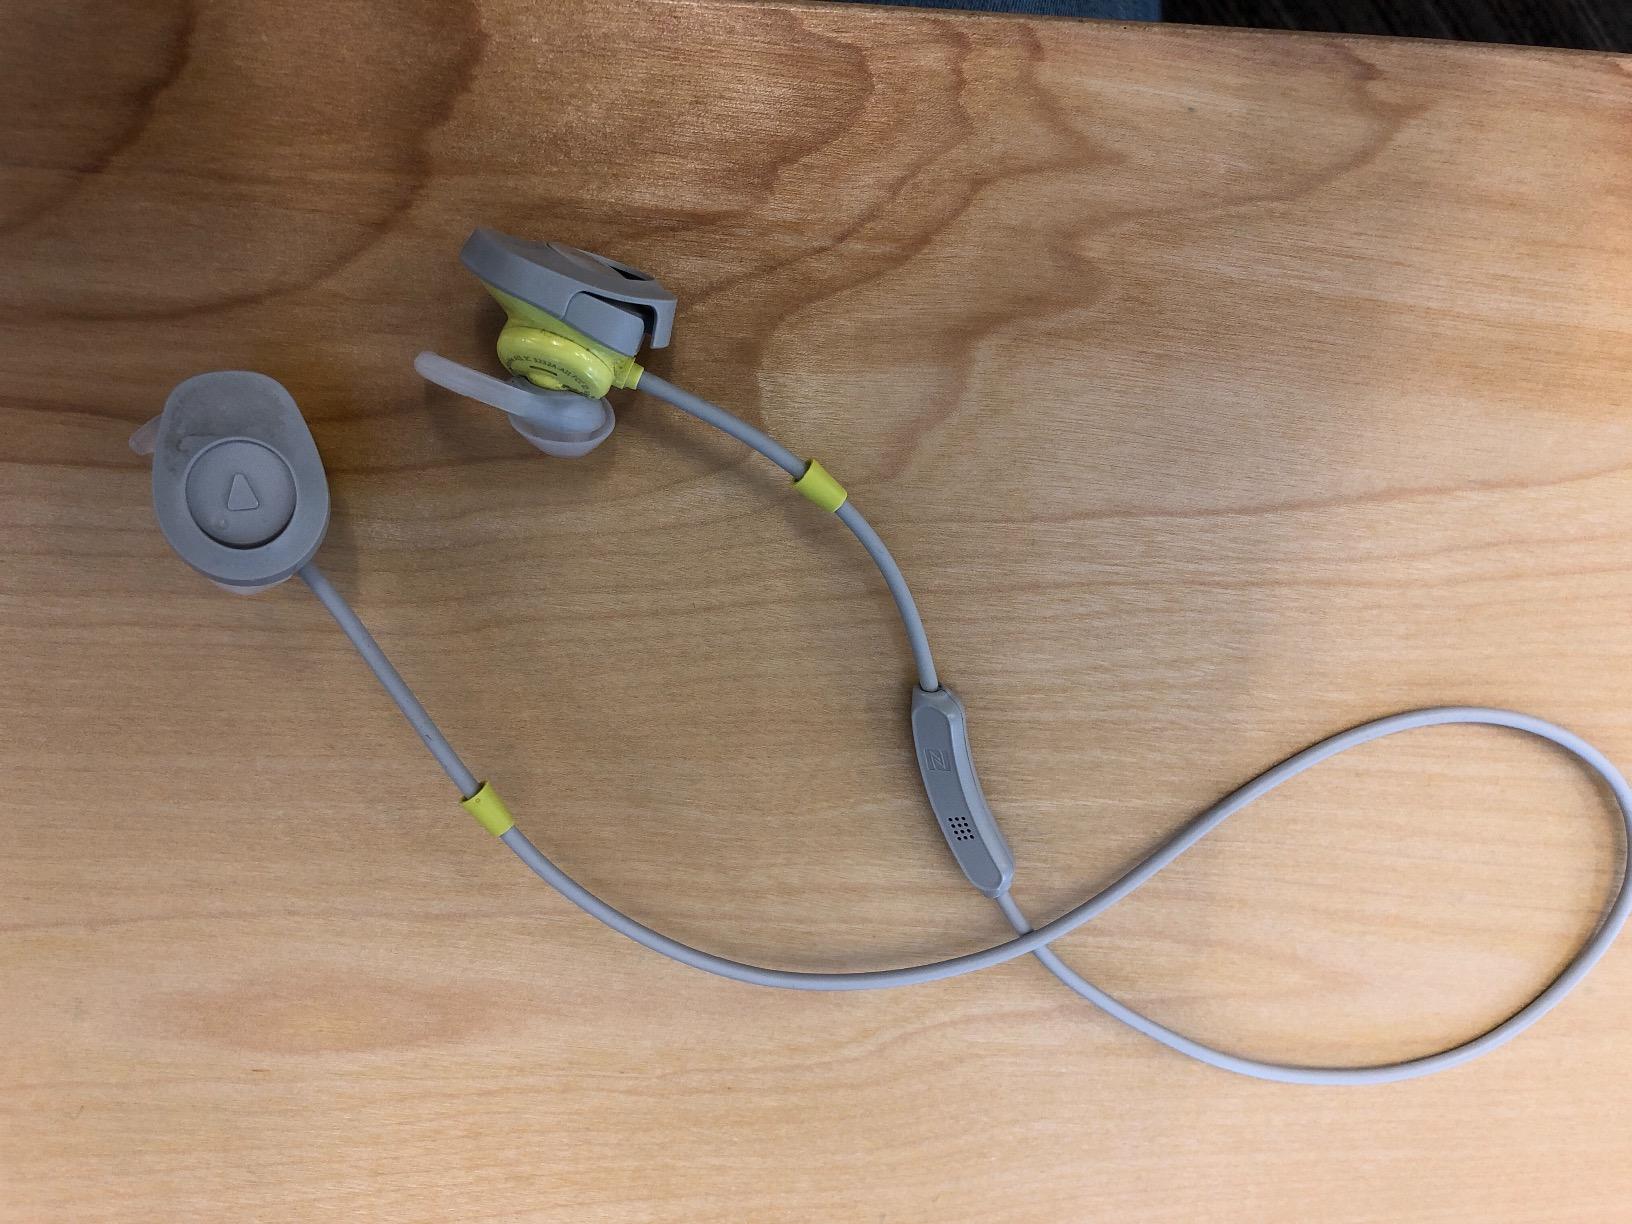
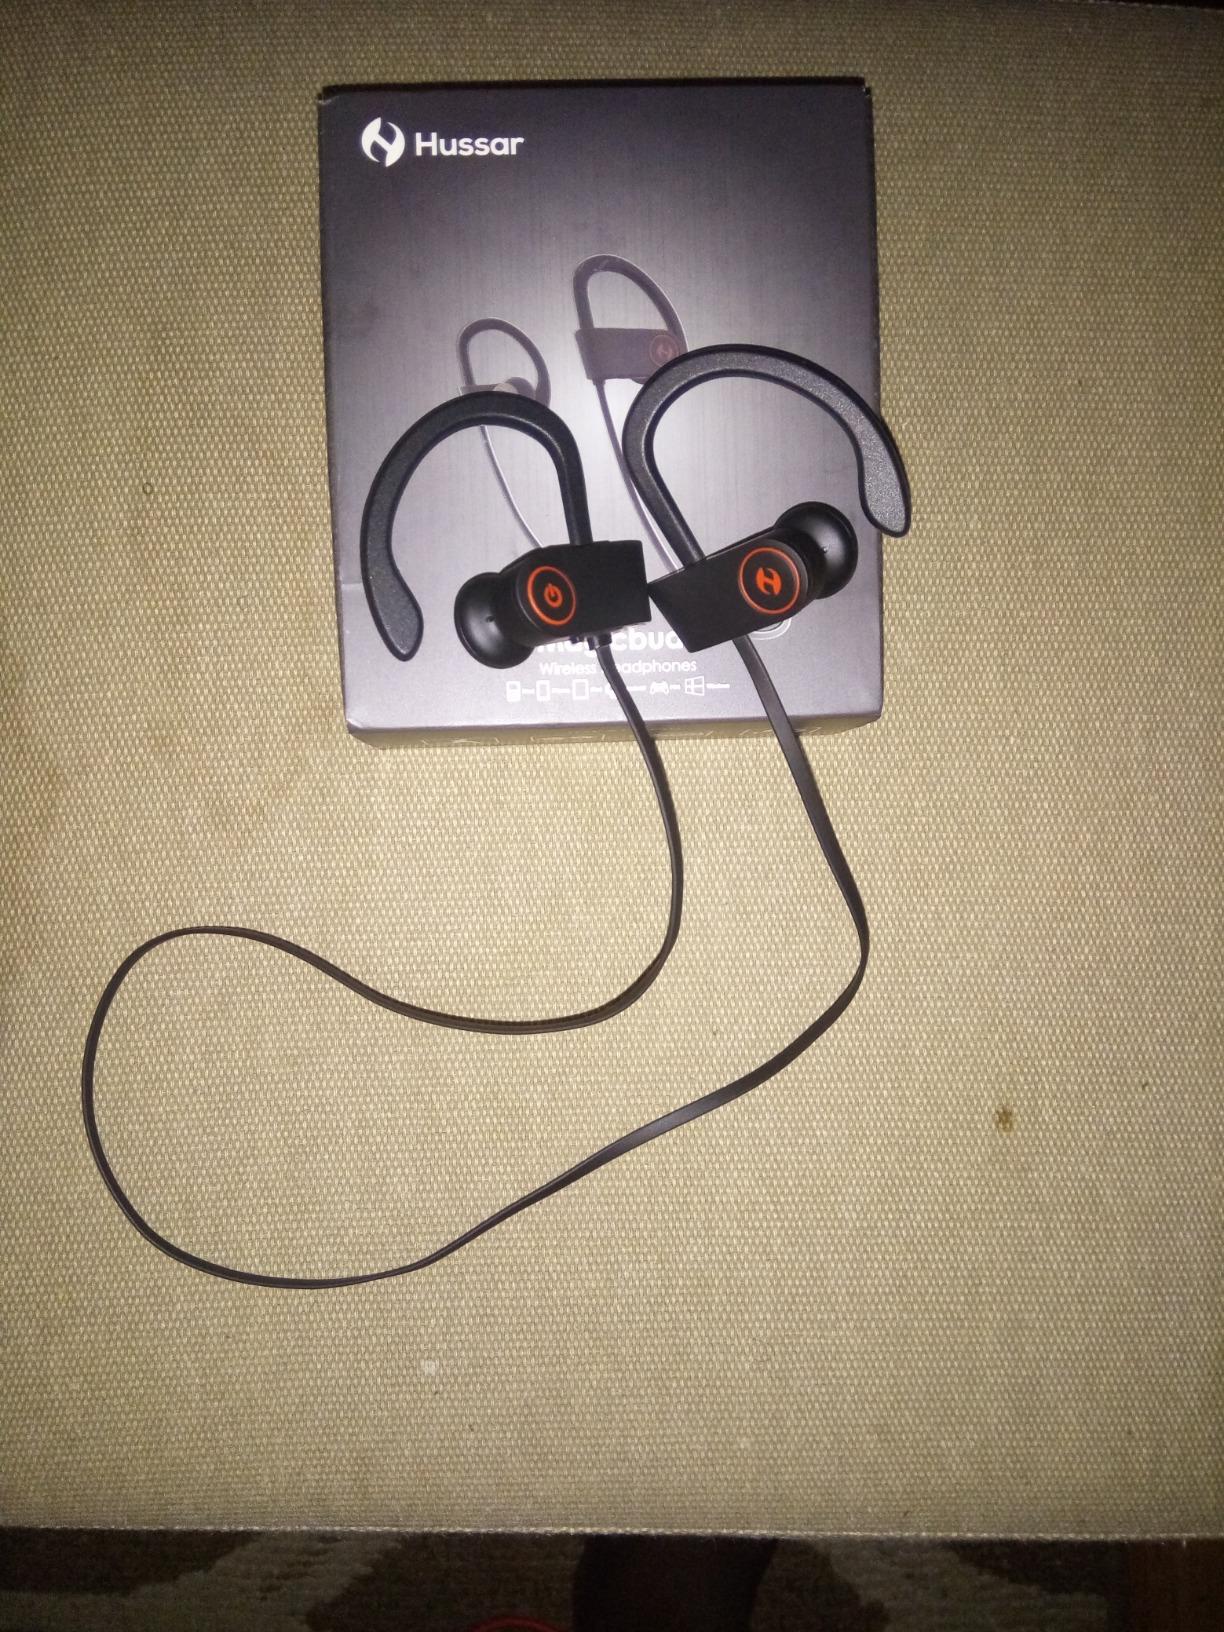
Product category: headphones
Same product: no